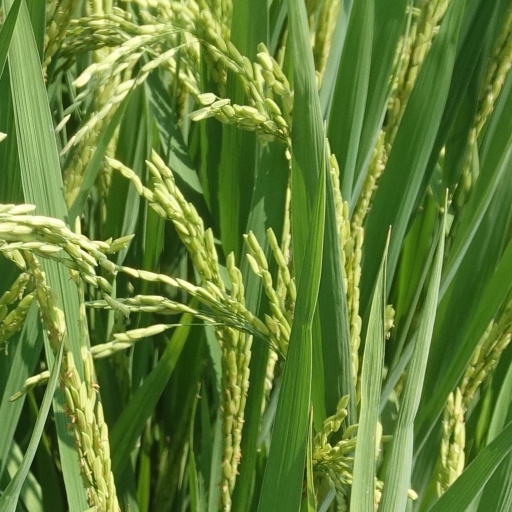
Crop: rice